Pennsylvania Route 87

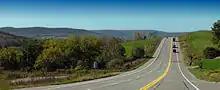
PA 87 southbound past US 6 in Mehoopany

PA 87 enters Hillsgrove Township in Sullivan County and turns east, passing through more forests along the south bank of the Loyalsock Creek. The road continues through more forested areas with a few fields and homes, curving northeast and north. The route crosses the creek and turns northeast into agricultural areas, passing through the residential community of Hillsgrove. PA 87 runs through more farmland with some woods and homes, crossing Loyalsock Creek again and turning southeast into forests. The road curves northeast again and heads into more forested areas with some fields, heading east before crossing into Forks Township and continuing northeast through more rural areas. The route heads north before a turn to the east, heading into the borough of Forksville. Here, PA 87 passes through rural areas of homes and businesses, crossing the Loyalsock Creek and coming to an intersection with PA 154. At this point, PA 154 turns east to form a brief concurrency with PA 87, crossing the Little Loyalsock Creek. After this, PA 154 splits from PA 87 by turning northwest and PA 87 heads into forests, turning north and crossing back into Forks Township. The road continues into a narrow agricultural valley with some woods and homes, curving east at Millview. The route heads east into more forested areas to the north of Little Loyalsock Creek. PA 87 crosses into Cherry Township and runs through more forests with some fields and residences, curving northeast before heading back to the east. The route comes to an intersection with US 220, at which point PA 87 turns north to join US 220 on German Street, heading through wooded areas of homes as it enters the borough of Dushore. The road heads into the commercial center of Dushore, where PA 87 splits from US 220 by turning east onto East Main Street. The route continues onto Mill Street, passing homes and coming to an intersection with the northern terminus of PA 487, at which point it turns north onto Carpenter Street, heading northeast through more residential areas. The road crosses back into Cherry Township and becomes an unnamed road, passing through a mix of farmland and woodland with some homes. The route turns east and winds through more rural areas, entering Colley Township. PA 87 curves to the southeast and passes through Colley. The road continues east into dense forests, turning to the northeast.